1994 FIFA World Cup final

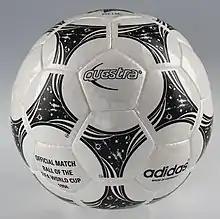
View of the game ball

The 1994 FIFA World Cup was the 15th edition of the World Cup, FIFA's competition for national teams, held in the United States between June 17 and July 17, 1994. The finals featured 24 teams, with the United States qualifying for the finals automatically as tournament host, along with Germany as the 1990 winner. The remaining 22 spots were decided through qualifying rounds held between March 1992 and November 1993, organized by the six FIFA confederations and involving 147 teams. In the final tournament, the twenty-four teams were divided into six groups of four with each team playing each other once within the group in a round-robin format. The two top teams from each group, along with the four best third-placed sides, advanced to a knockout phase.